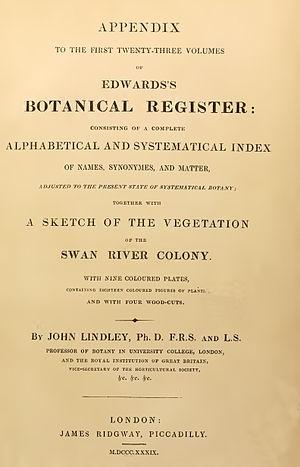
A Sketch of the Vegetation of the Swan River Colony, également connu sous l'abréviation Sketch Veg. Swan R, est un article de 1839 de John Lindley sur la flore de la Swan River Colony. Près de 300 nouvelles espèces ont été publiées pour la première fois, dont plusieurs sont très courantes.